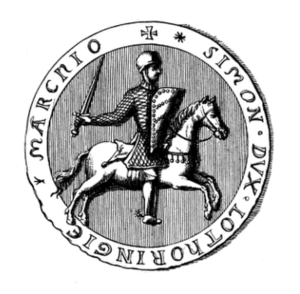
L’histoire de Bruyères commence réellement aux XIIᵉ – XIIIᵉ siècles avec l’érection d’un château-fort exigée par le duc de Lorraine pour assurer ses fonctions d’avoué de l’Insigne Église collégiale et séculière de Saint-Pierre à Remiremont et avec l’octroi de la charte de Beaumont aux bourgeois de la ville en 1263. De la chastellerie initiale évoquée dans les actes en 1285 se dégagent progressivement un bourg et un faubourg à vocation commerçante qui devient une circonscription à la fois administrative et judiciaire en tant que chef-lieu de prévôté, puis de bailliage pendant l’Ancien Régime lorrain et français. Le destin de Bruyères est lié à l’histoire du duché de Lorraine de sa création jusqu’à l’annexion par la France en 1766 : le sud-est du territoire lorrain est en effet resté sans discontinuité dans le domaine ducal jusqu’à la disparition du duché de Lorraine et de Bar. Devenue chef-lieu de district pendant la période révolutionnaire, puis de canton à partir de 1795, la ville de Bruyères vit au même rythme que les autres petites et moyennes communes de la région sans s’en distinguer particulièrement.
Cette page concerne les événements qui se sont produits au douzième siècle en Lorraine.
Simon II de Lorraine, né en 1140 mort le 4 janvier 1207, fut duc de Lorraine de 1176 à 1205. Il était fils du duc Mathieu Iᵉʳ et de Judith de Hohenstaufen, aussi appelée Berthe.